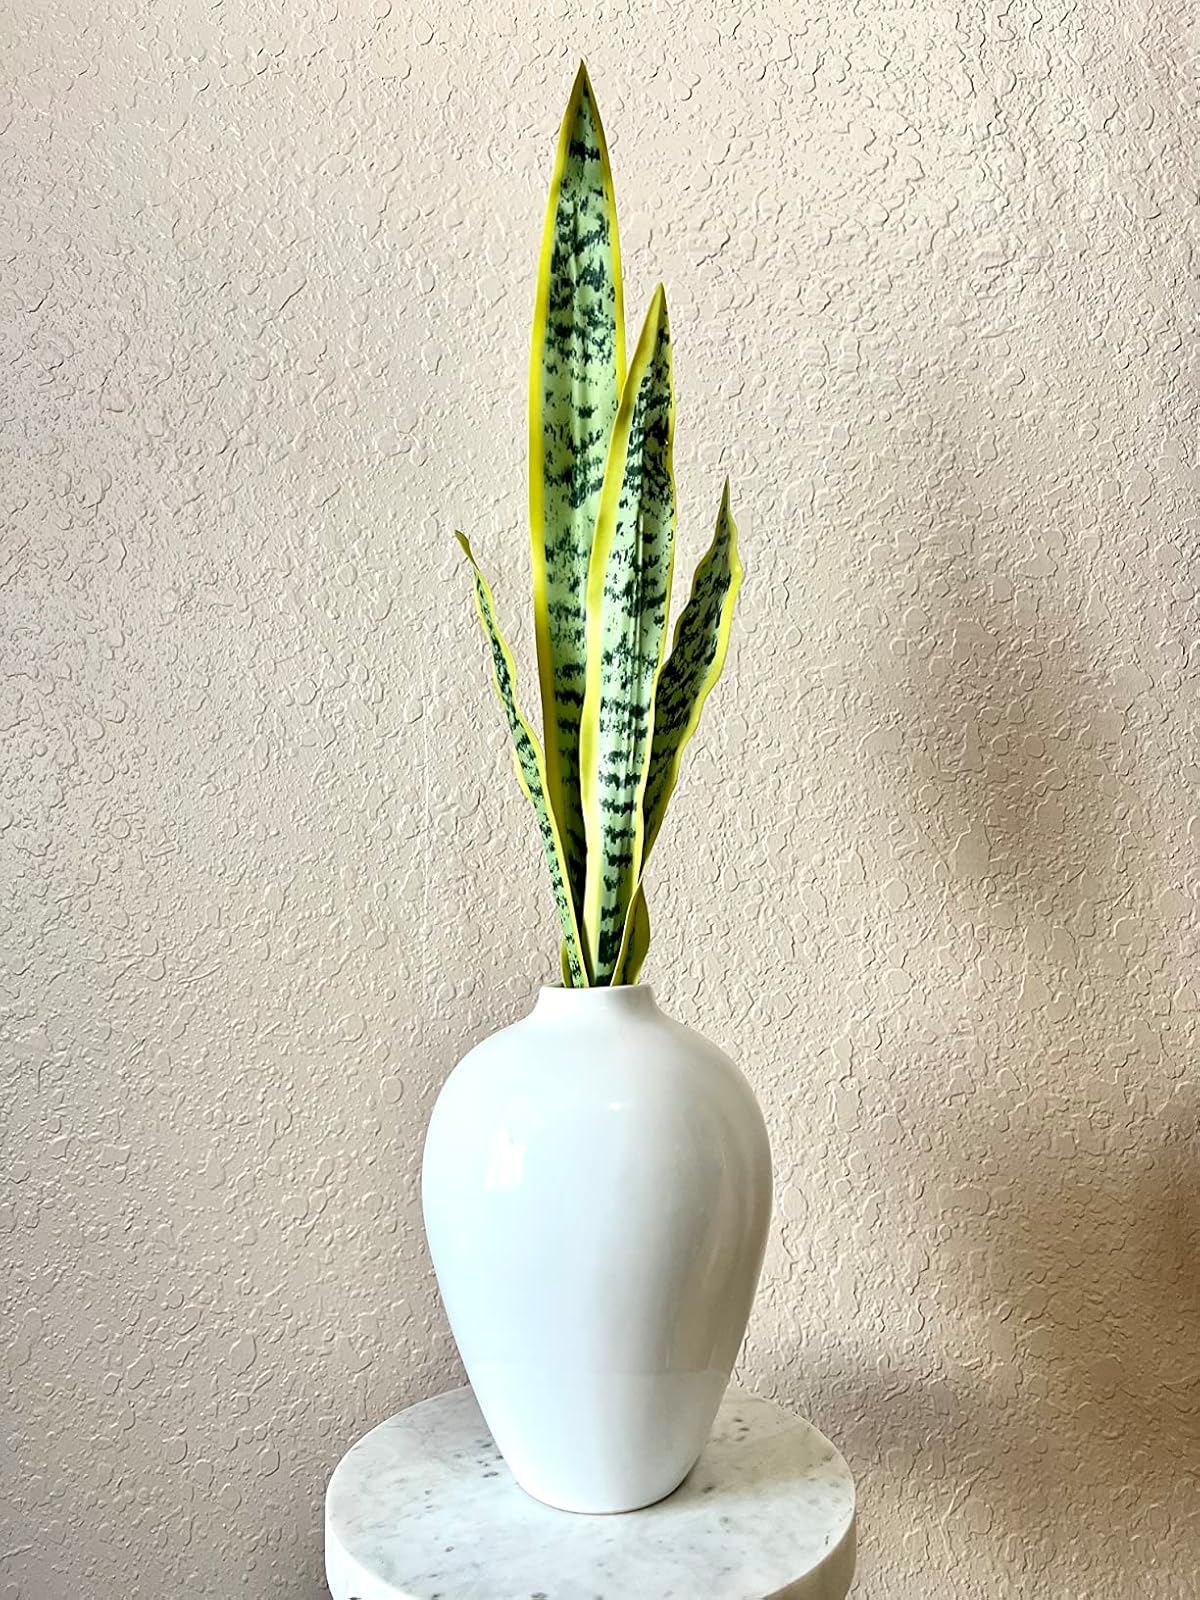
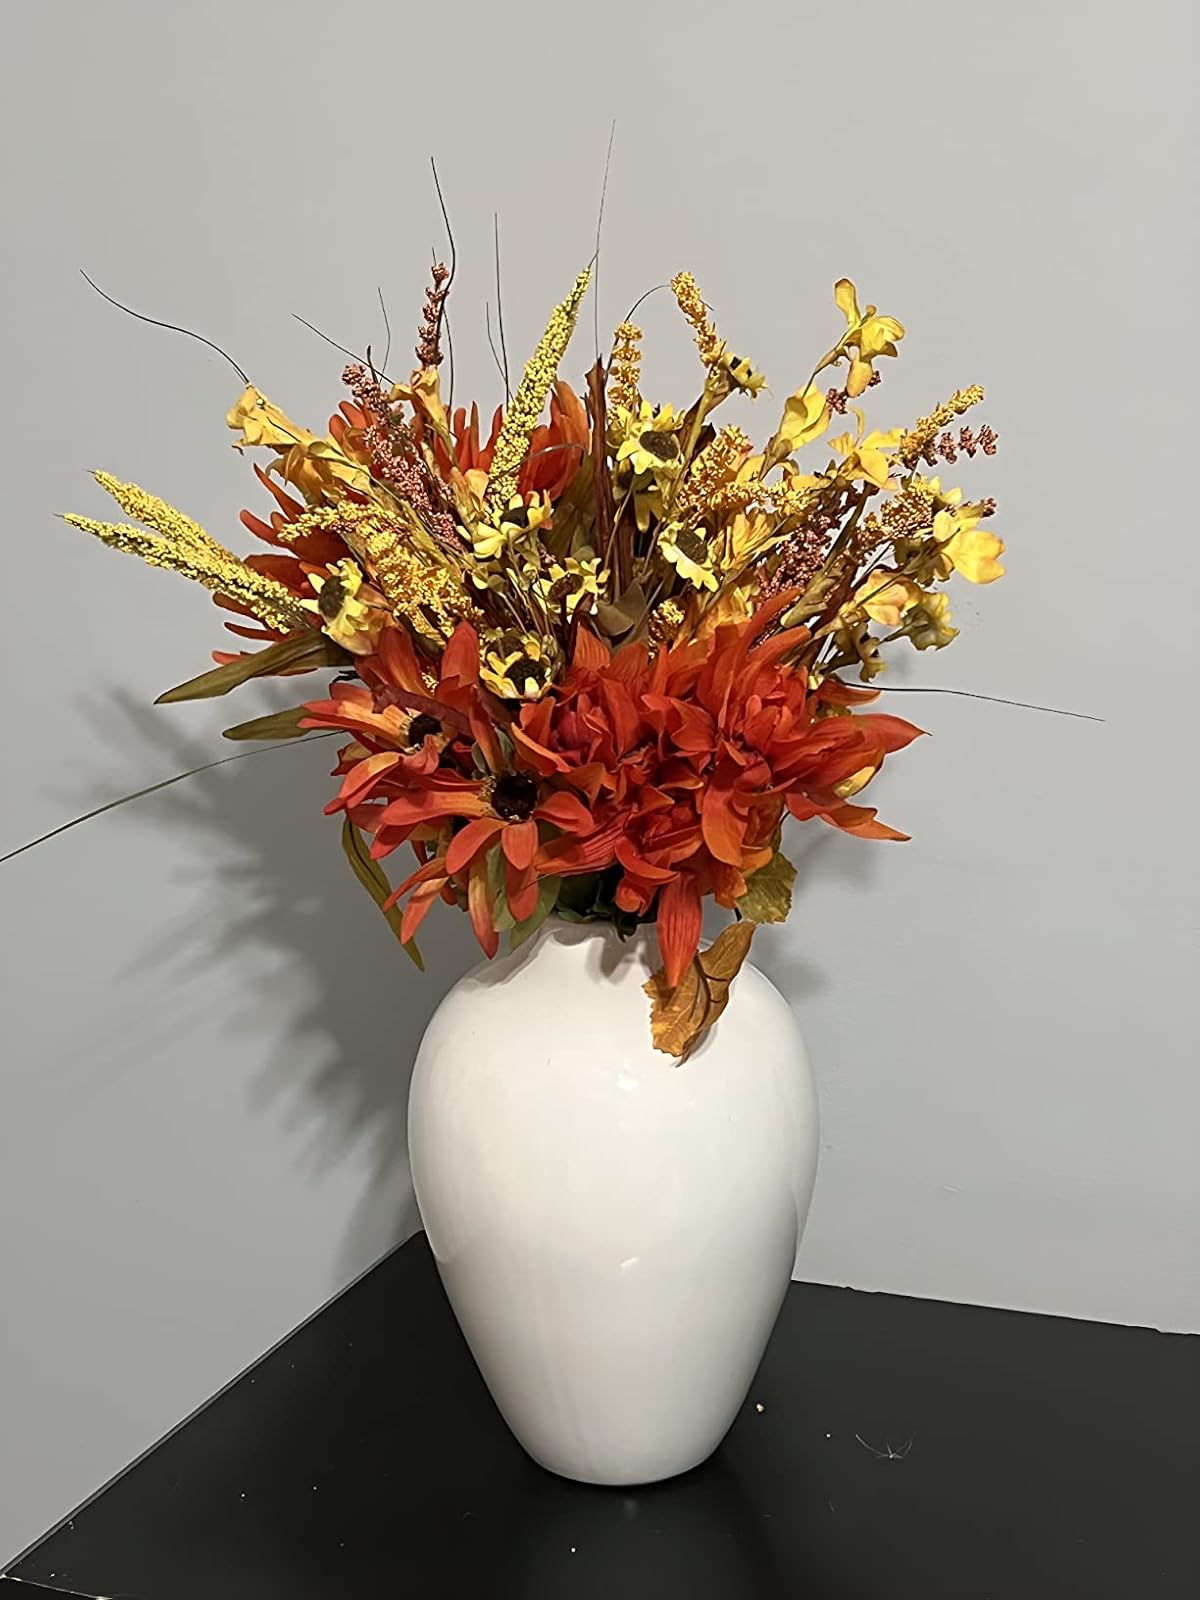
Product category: vase
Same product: yes